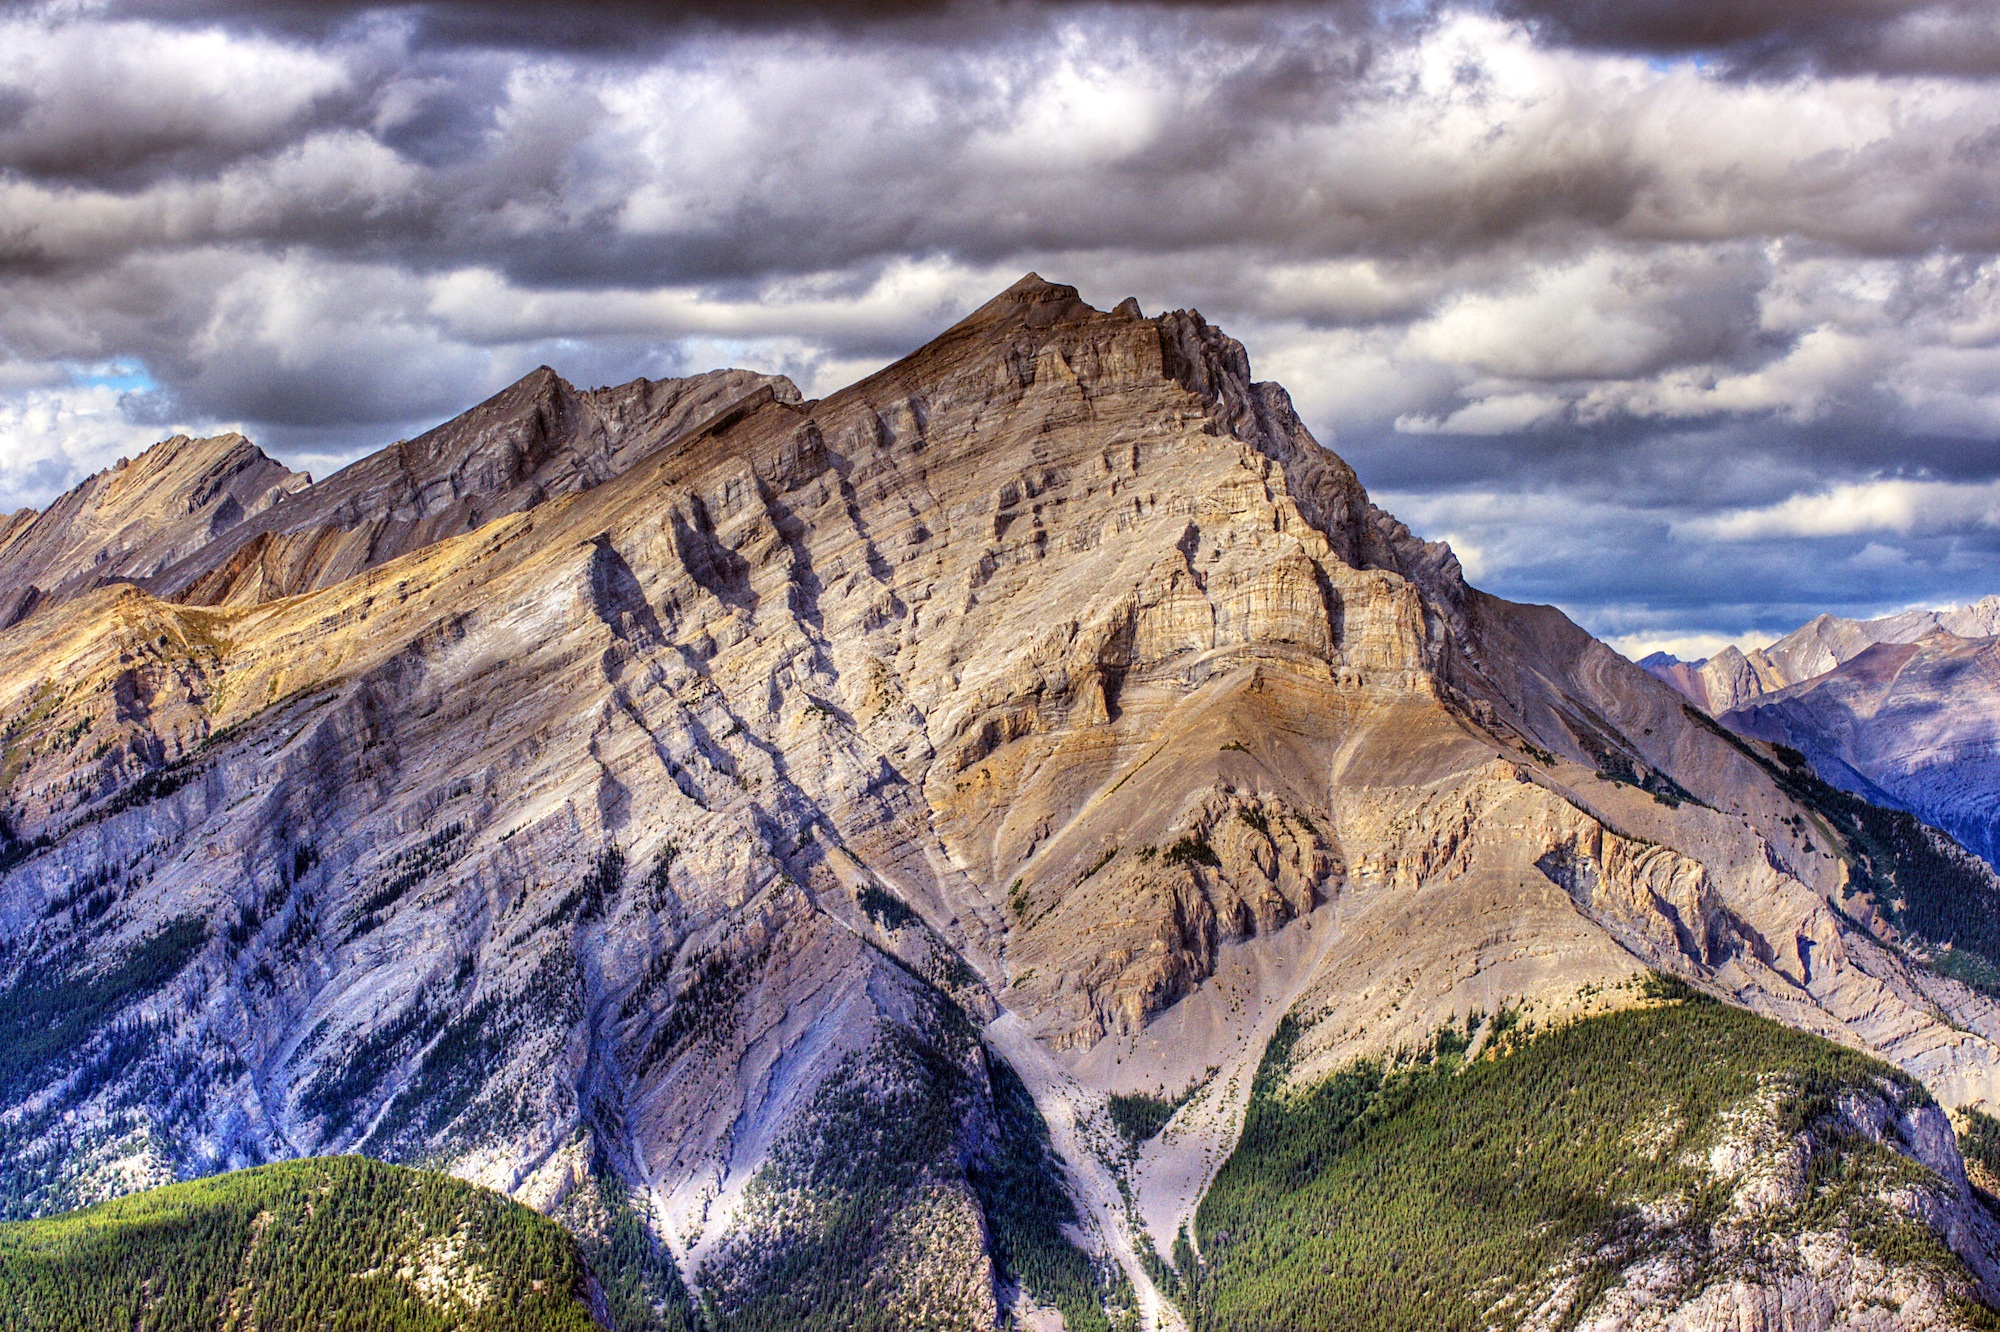
landscape, nature, outdoor, rock, wilderness, mountain, snow, cloud, hill, adventure, view, peak, mountain range, stone, formation, cliff, high, weather, terrain, national park, ridge, summit, erosion, majestic, clouds, geology, alps, badlands, plateau, dramatic, layers, massive, fell, cirque, top, sedimentary, deposition, landform, mountain pass, stratifaction, geographical feature, mountainous landforms